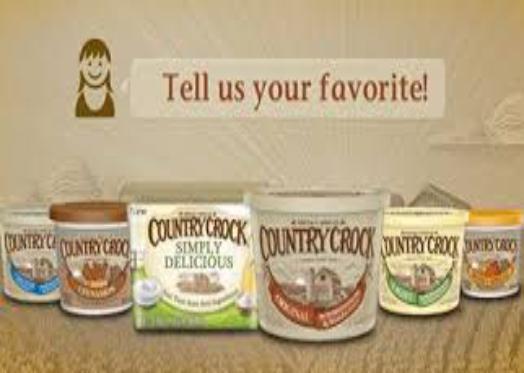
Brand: Country Crock
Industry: Food